Bangladesh Telecommunications Company Limited

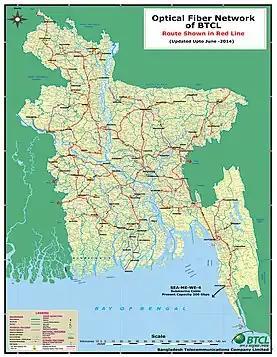

On 1 July 2008, BTTB transformed to a government-owned Public Limited Company under a new name of Bangladesh Telecommunications Company Limited BTCL. BTCL has launched a 24-hour call centre for customers. Customers in Dhaka will be able to call the number and reach the BTCL for enquiry, according to a company media release. BTCL runs a red telephone exchange for the VIPs which is secured and always live.